Trade negotiation between the UK and the EU

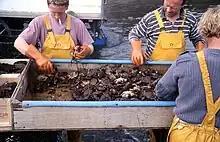
Photo of crabs in large, open metal box surrounded by fishermen

In February 2020, the UK government published the UK's approach to the negotiations in a document presented by the prime minister to Parliament titled "The Future Relationship with the EU".